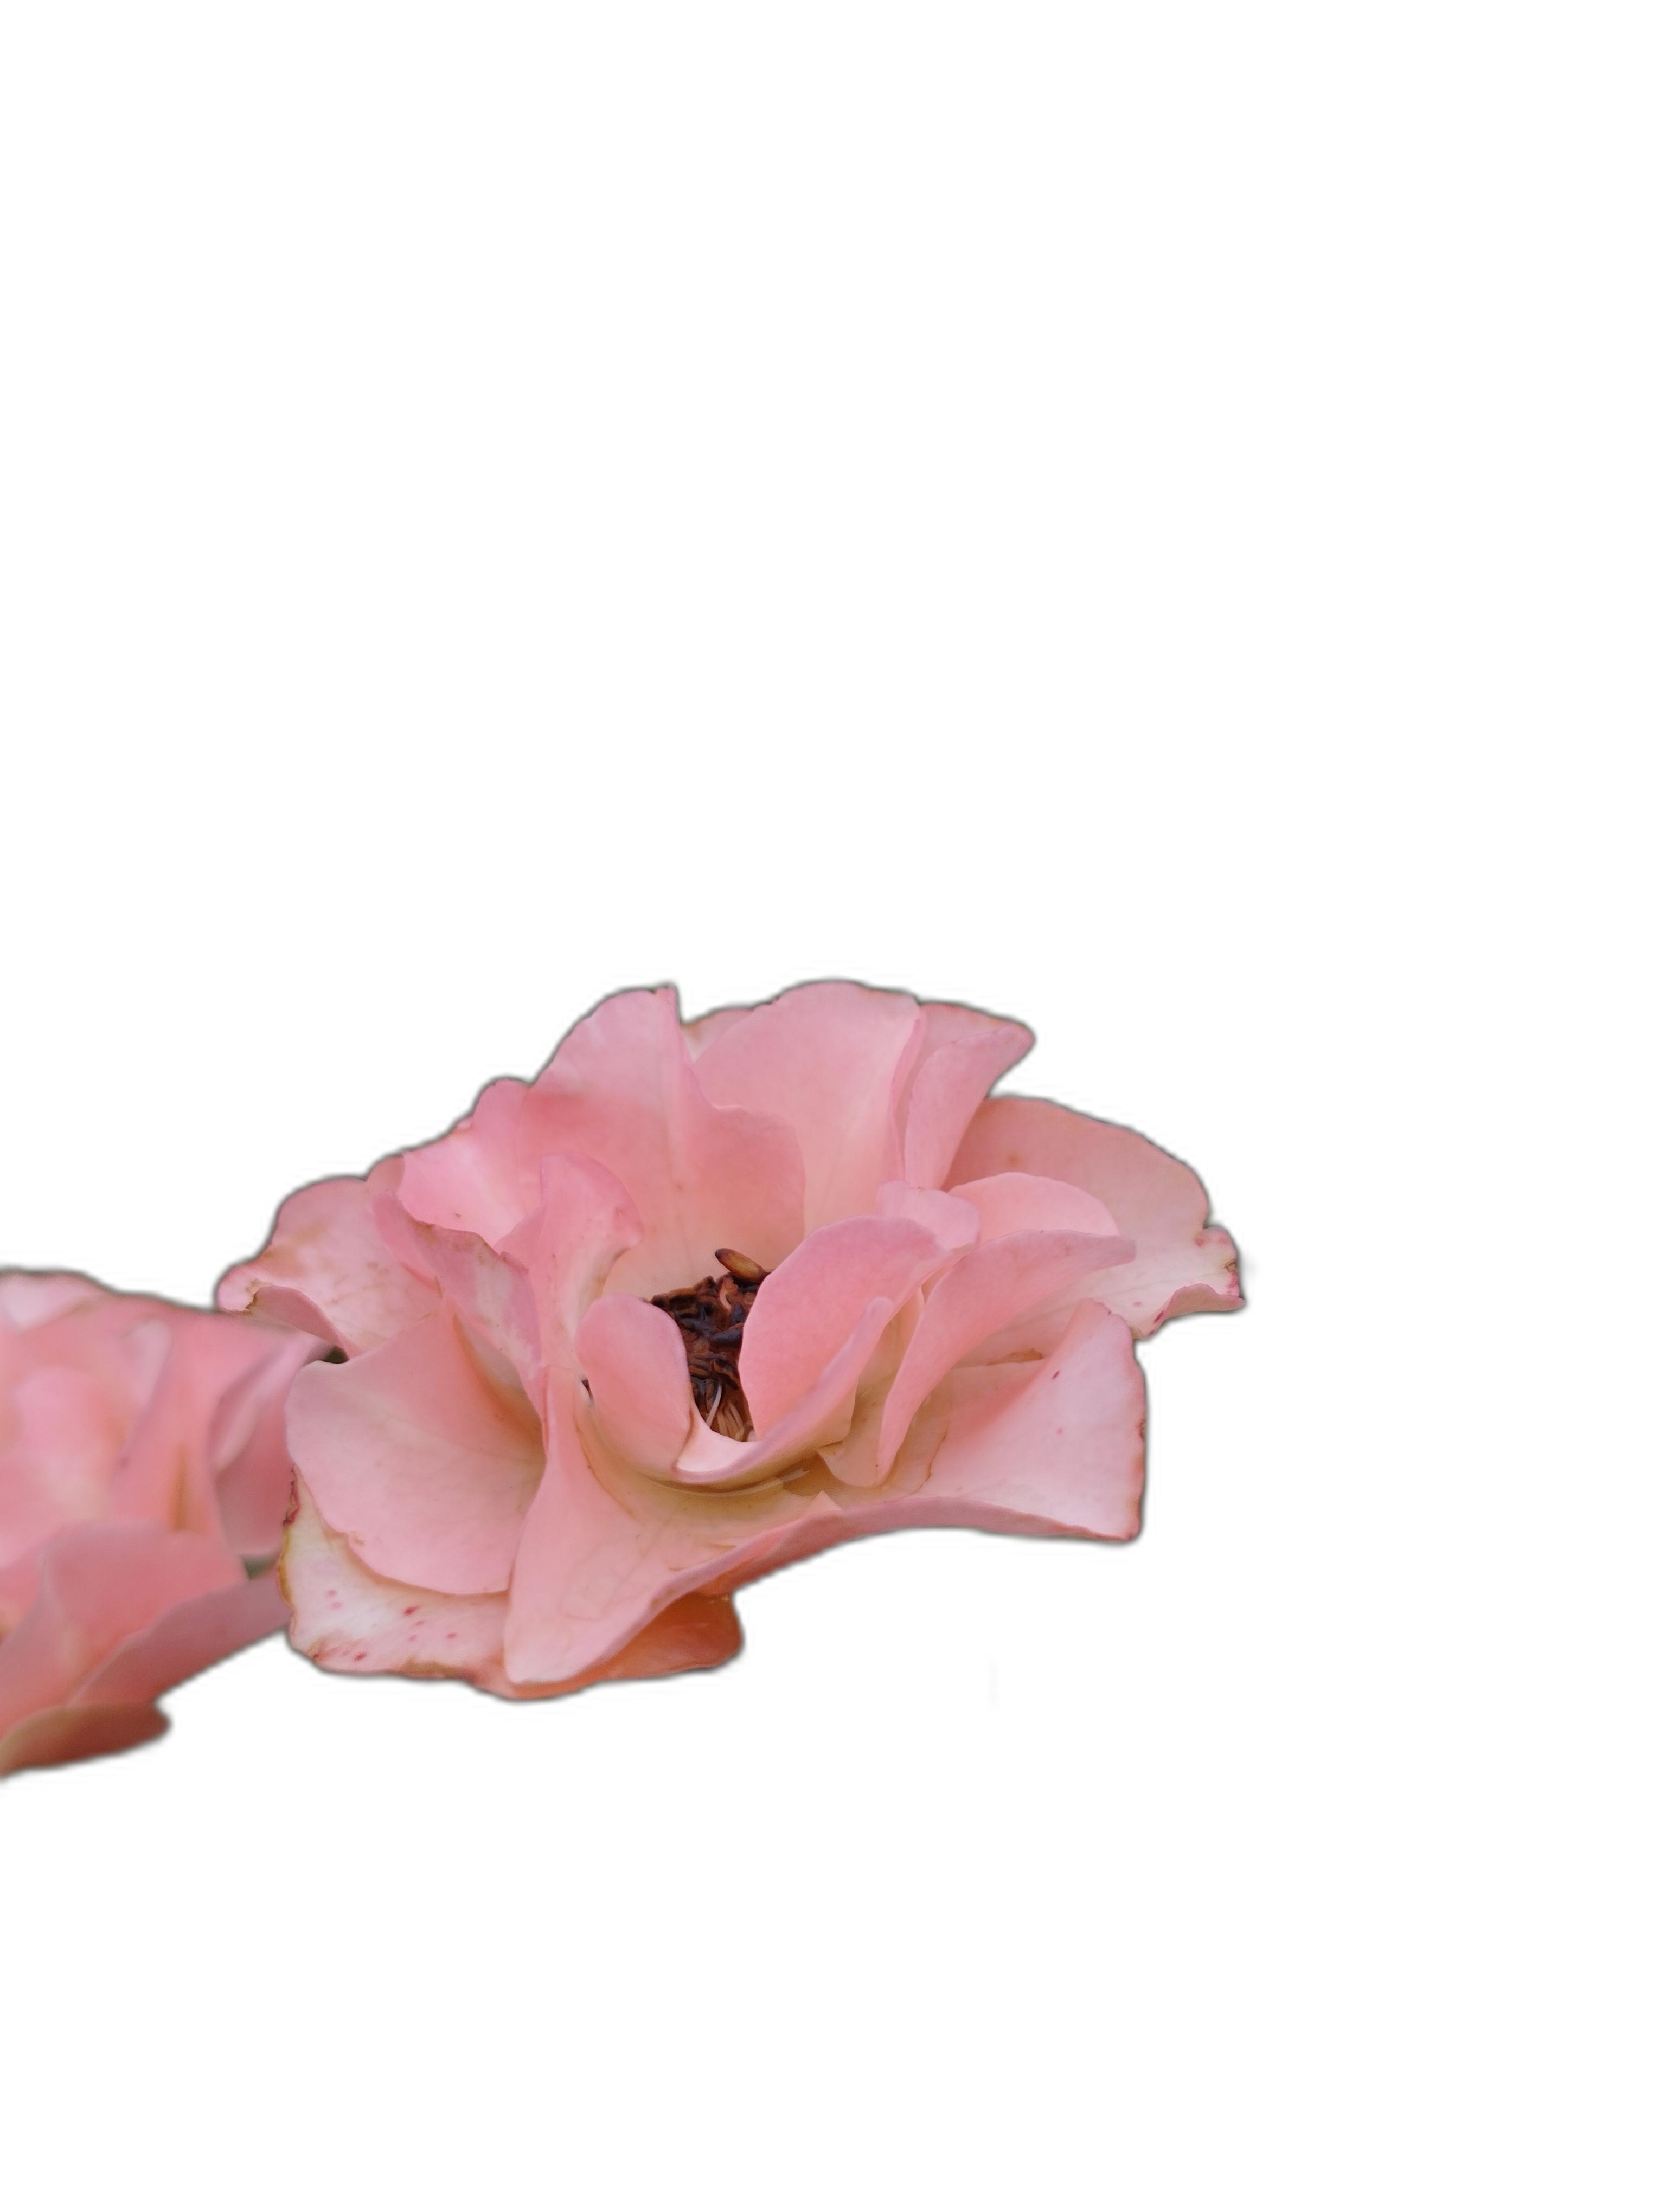
Label: Rose